Jawahar Navodaya Vidyalaya, Khowai

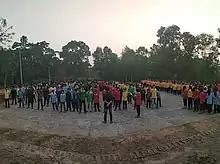
Students at Evening assembly

Mainly situated at Ramchandra Ghat, Khowai Tripura. The campus is spread in 30 Acre of land. Separate hostels are available for boys and girls with proper facilities.